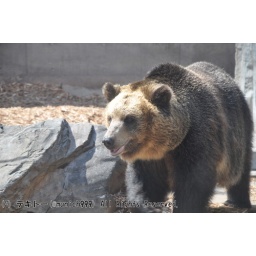
'10/May The brown bear is too big at Asahiyama zoo in Hokkaido.